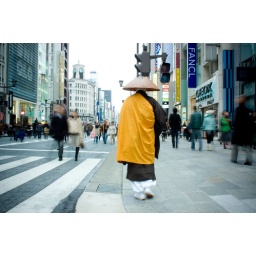
Monk is walking very slowly as a dicipline in the busy street in Ginza, Tokyo.